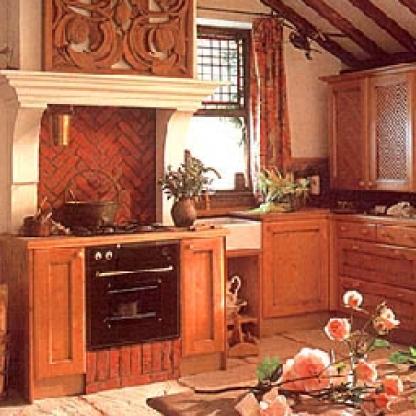
Scene: Indoor